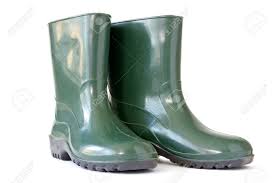
Waste category: shoes